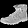
Label: Ankle boot